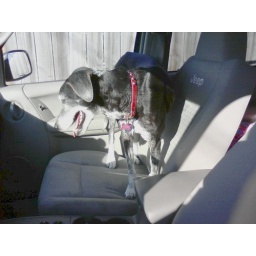
Ash loves jumping in the car